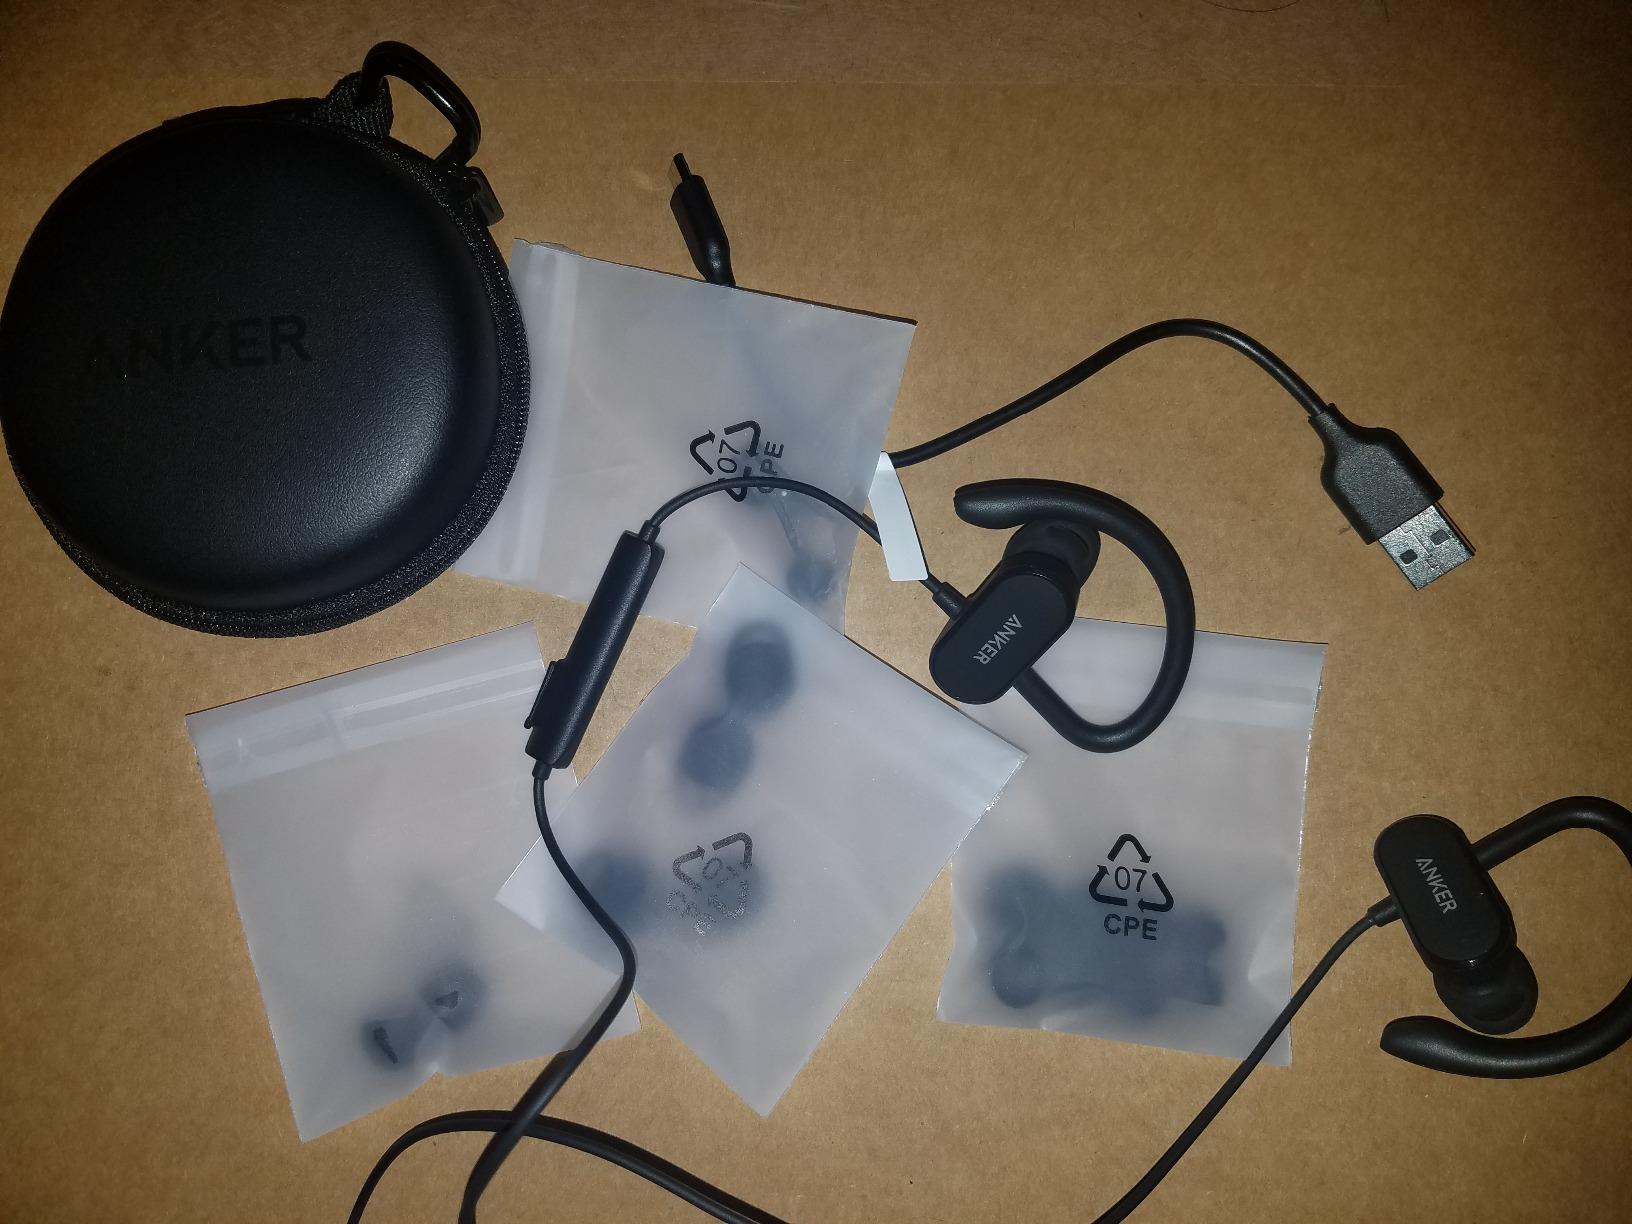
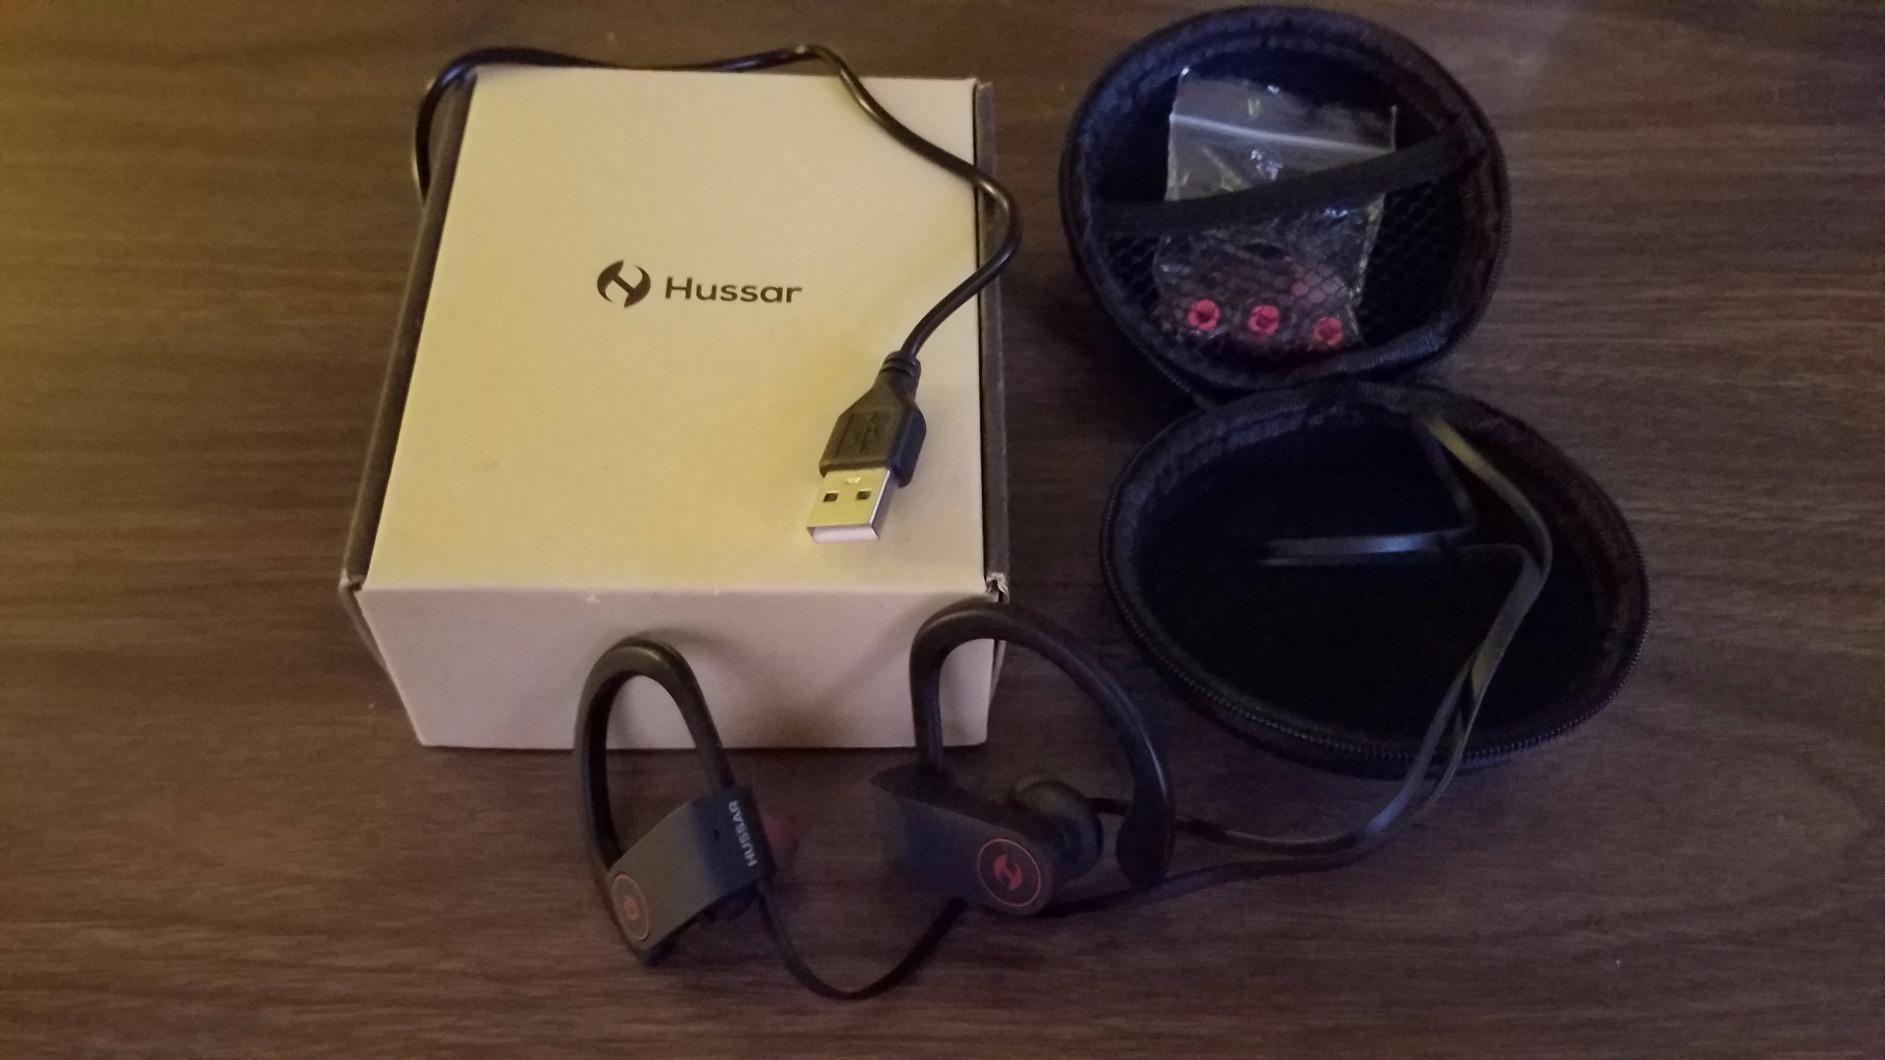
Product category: headphones
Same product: no